Operation Rolling Thunder

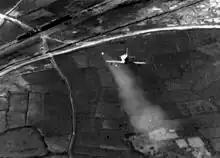
A U.S. Navy Douglas A-4 Skyhawk attacking a train in North Vietnam with a "Zuni" rocket

Although some of these restrictions were later loosened or rescinded, Johnson (with McNamara's support) kept a tight rein on the campaign, which continuously infuriated the American military commanders, right-wing members of Congress, and even some within the administration itself. One of the primary objectives of the operation, at least to the military, should have been the closure of Haiphong and other ports by aerial mining, thereby slowing or halting the flow of seaborne supplies entering the north. Johnson refused to take such a provocative action, however, and such an operation was not implemented until 1972. There was also little consultation between Johnson and the military chiefs during the target selection process. Even the chairman of the Joint Chiefs, General Earle Wheeler, was not present for most of the critical discussions of 1965 and participated only occasionally thereafter.